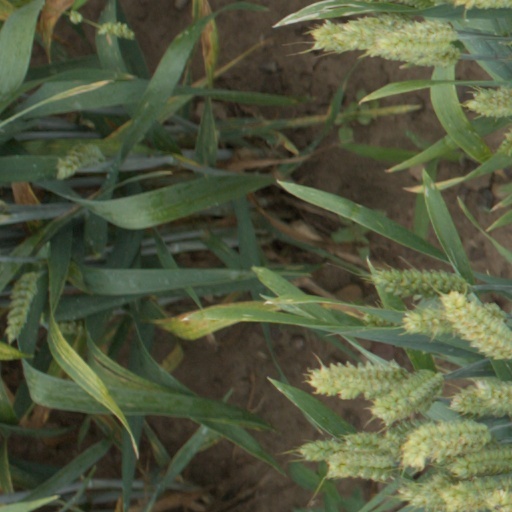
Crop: wheat